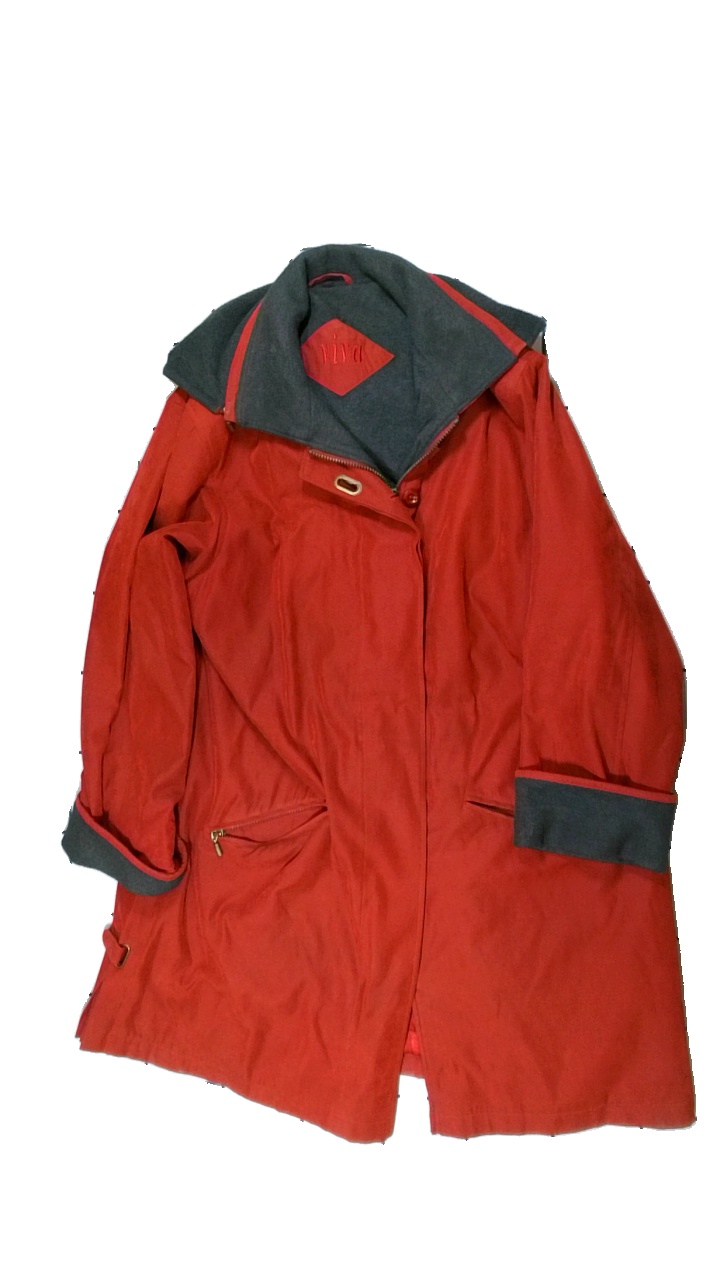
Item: Jacket (Ladies)
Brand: Viva
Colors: Red, Grey
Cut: None
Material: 83% polyester 17% nylon
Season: Autumn
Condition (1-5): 2
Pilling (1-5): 4
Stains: Major
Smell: Major
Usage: Export
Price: <50